Venezuelan refugee crisis

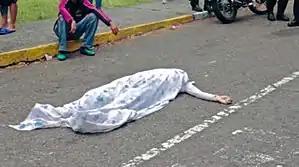
Body of a female protester, killed by "colectivos" in the Mother of All Marches during the 2017 Venezuelan protests

A large push factor for the mass emigration from Venezuela continues to be the deteriorating economic situation of the country. The Venezuelan economic crisis, which is known as one of the most severe in recent economic history, was largely driven by the international oil prices dropping in 2014 and the governments inadequate response led to the exacerbation of the crisis and eventual 2017 recession, which is one of the worst recessions in the recent history of the Western hemisphere.